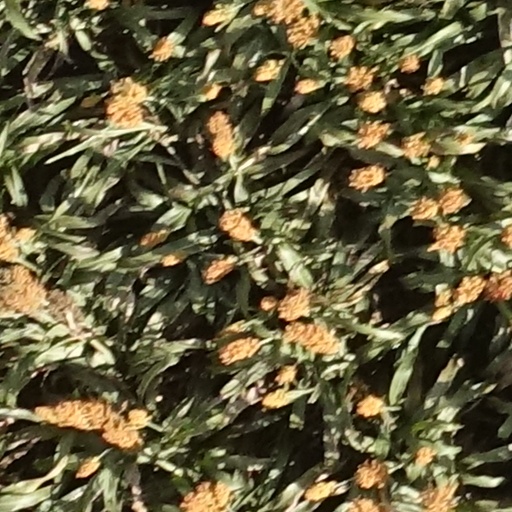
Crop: sorghum